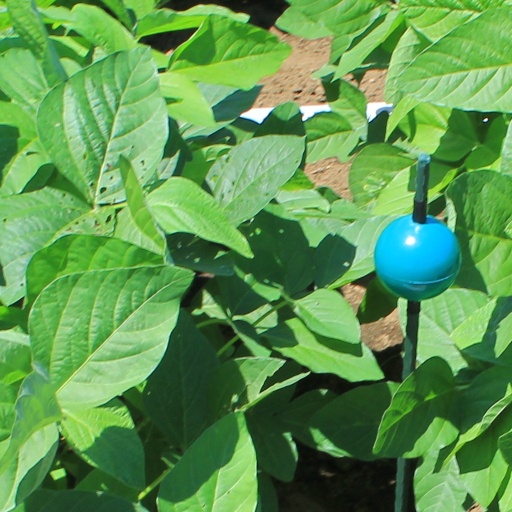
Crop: soybean